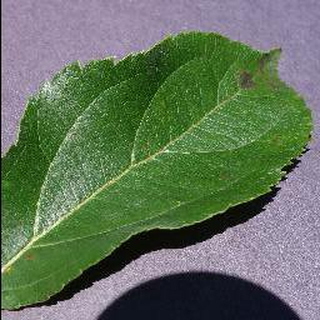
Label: apple_apple_scab